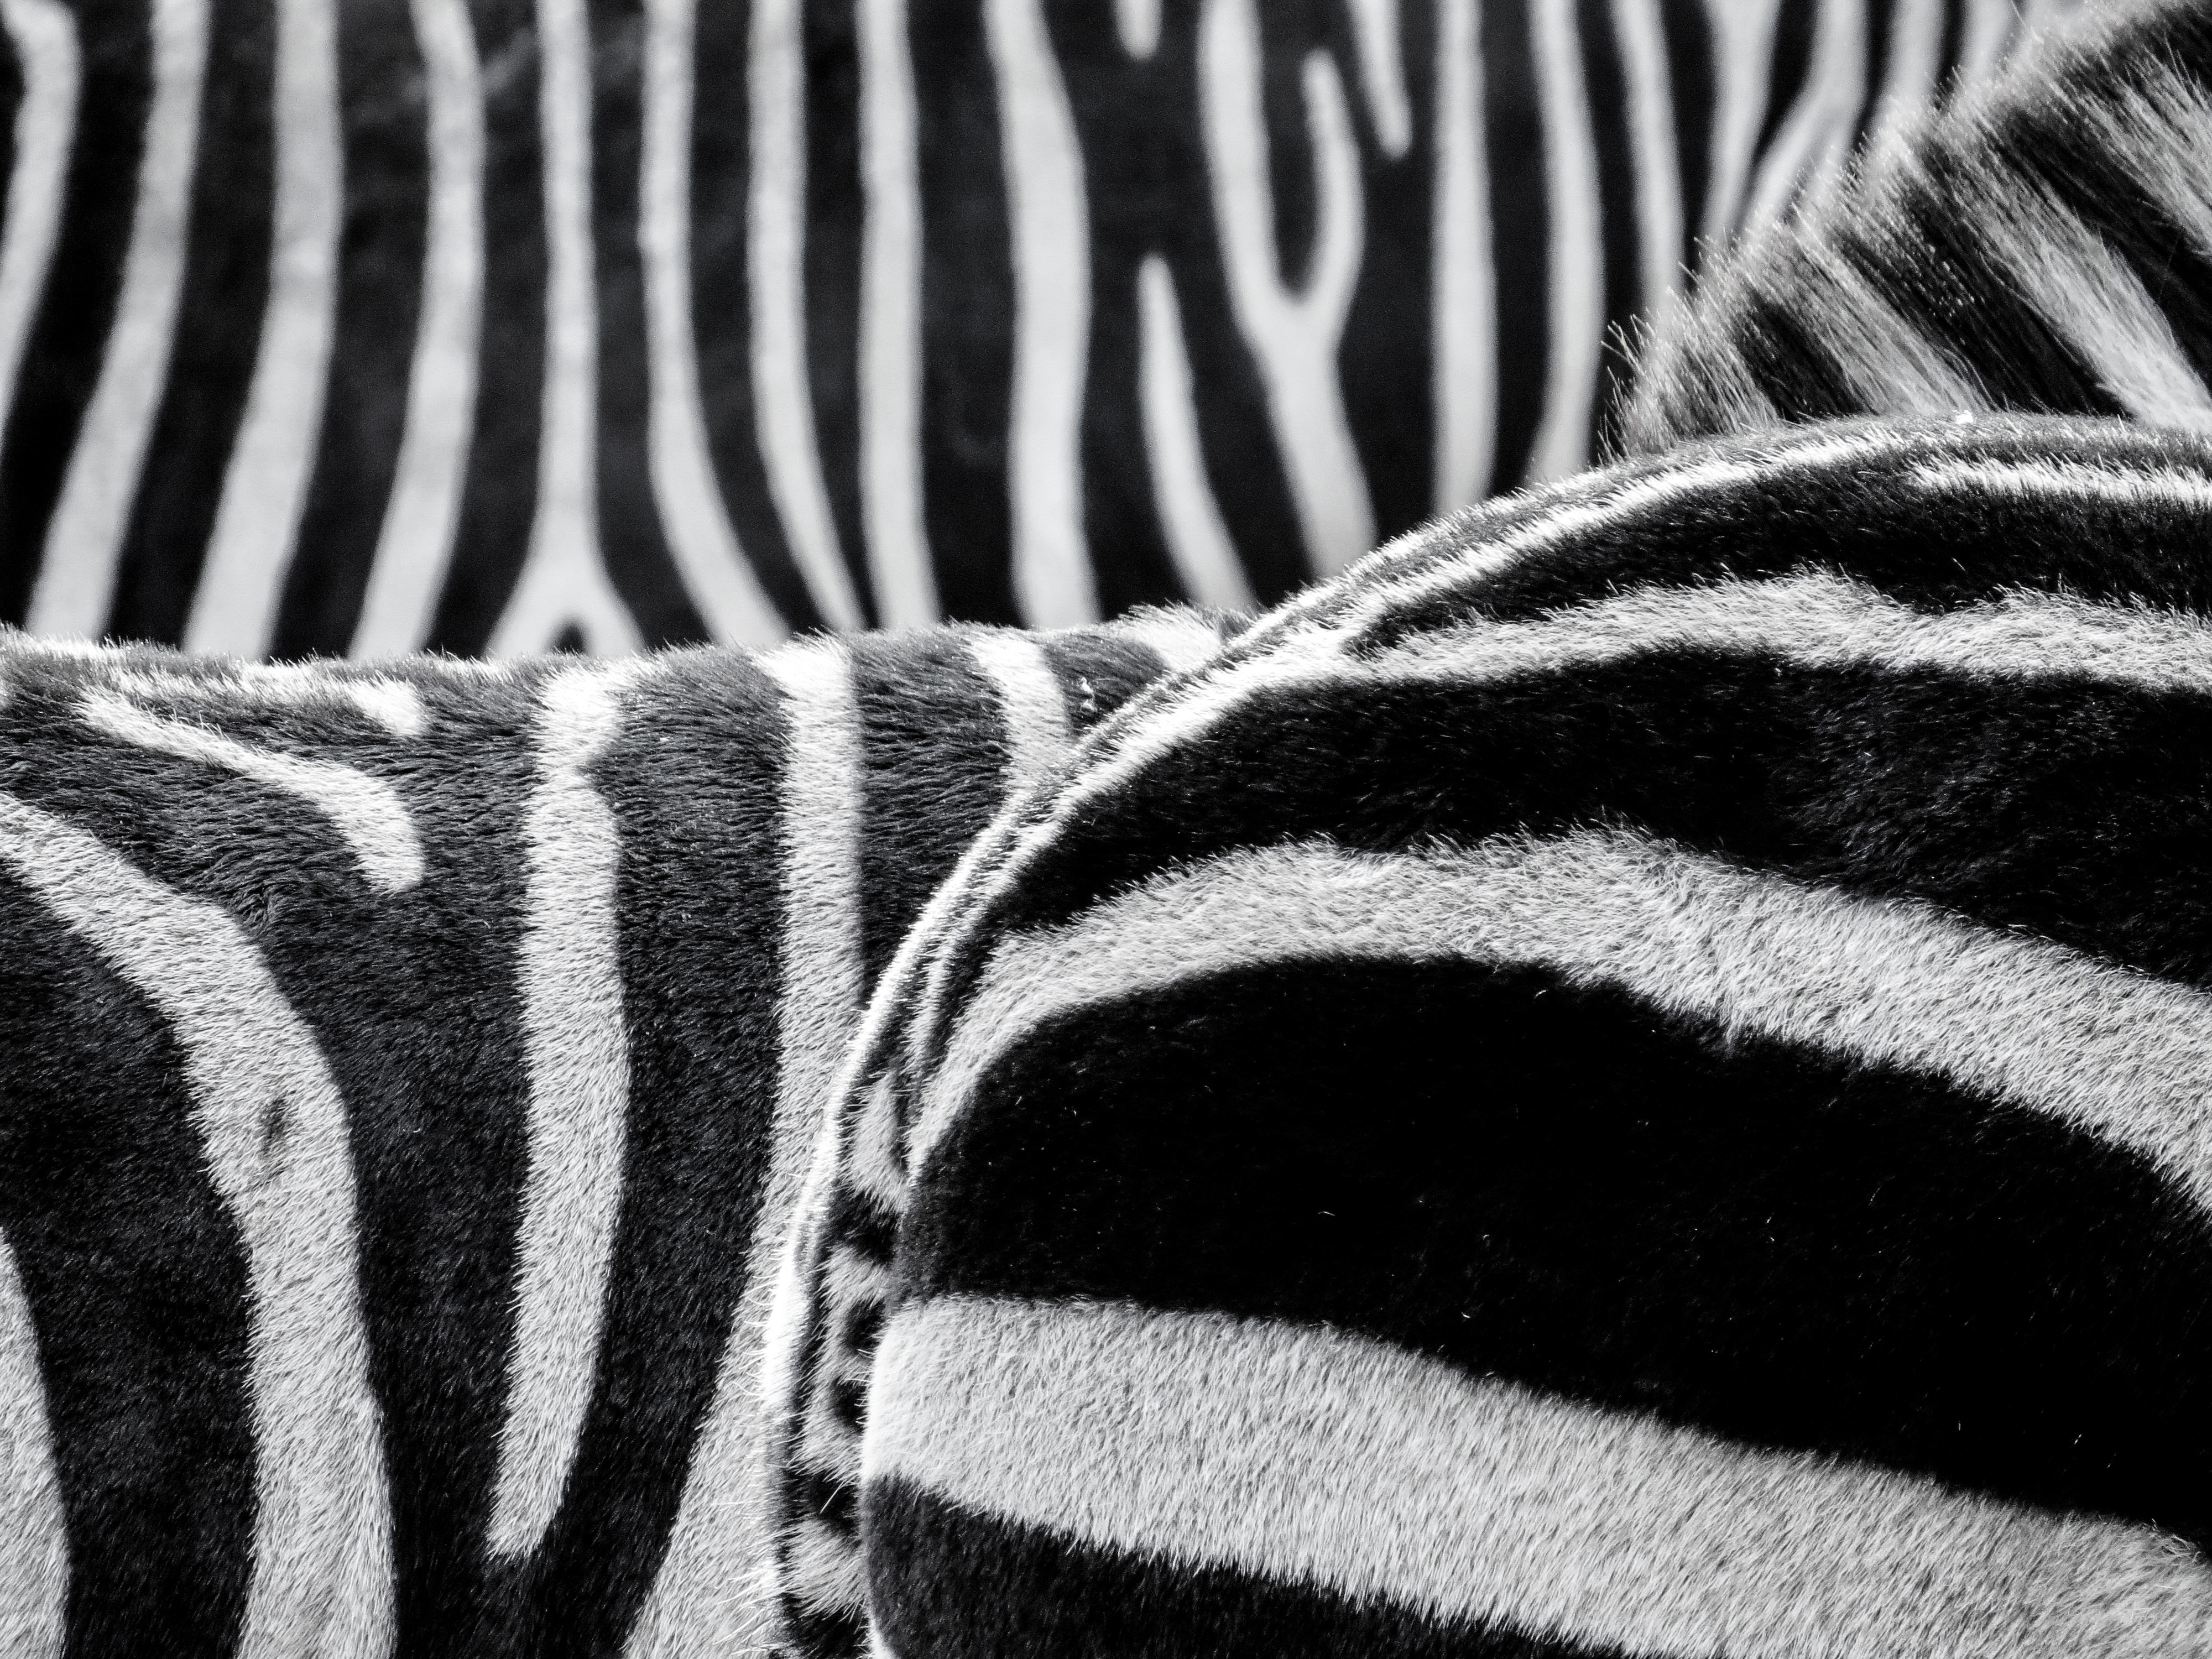
black and white, white, photography, fur, line, mammal, black, monochrome, zebra, striped, close up, textile, animals, vertebrate, zebra crossing, monochrome photography, horse like mammal